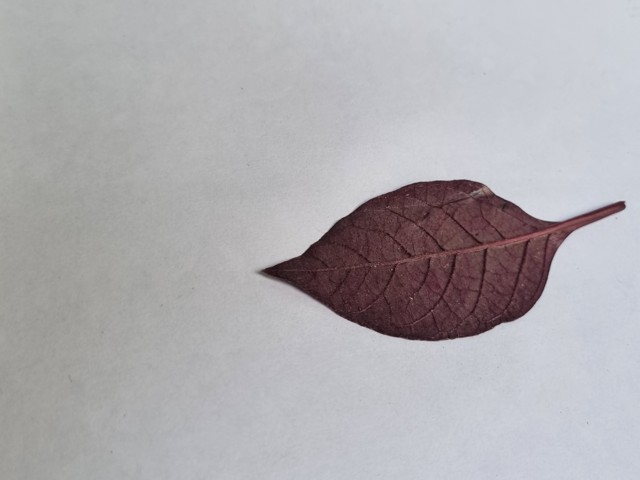
Plant: kalochitra